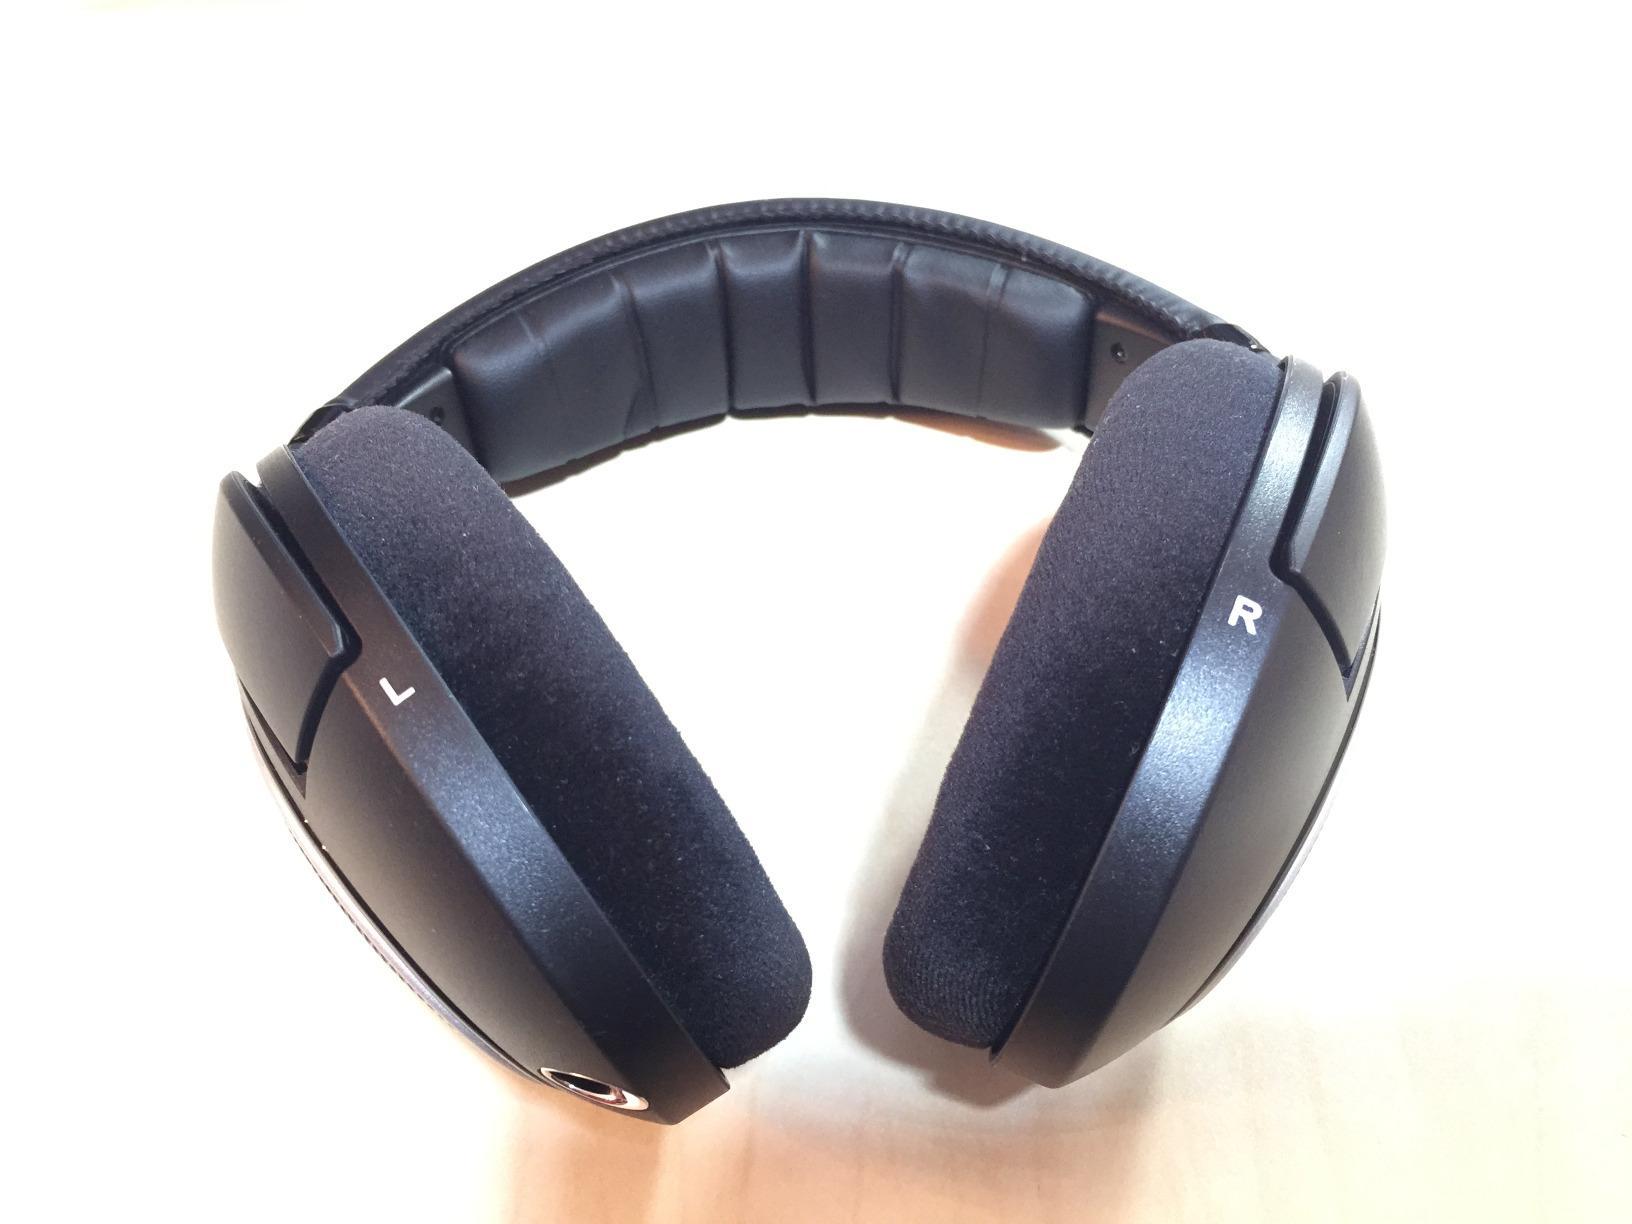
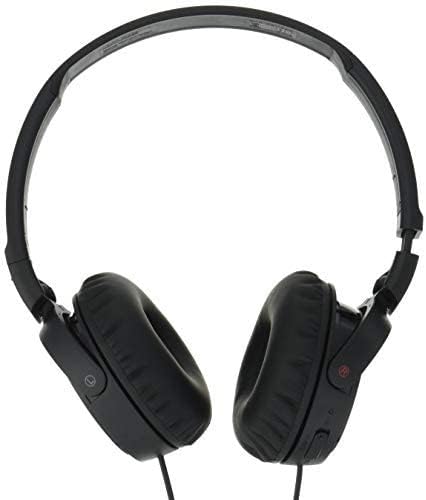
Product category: headphones
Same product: no